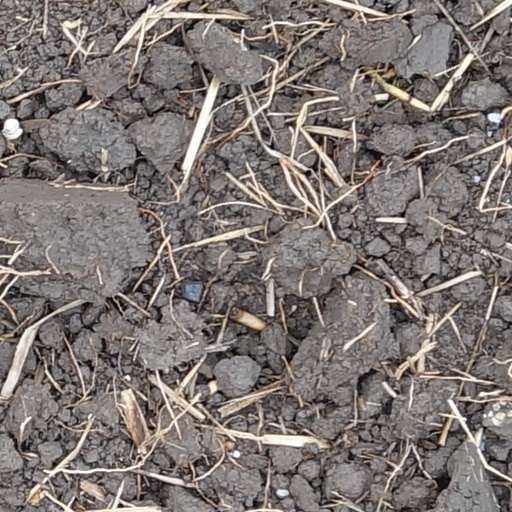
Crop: wheat